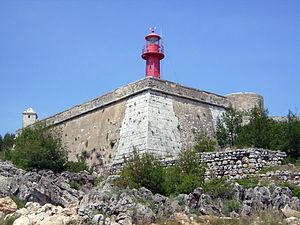
Le phare du Fort de Punta Cavalo est un phare situé dans le Fort Cavalo dans la municipalité de Sesimbra, dans le district de Setúbal.